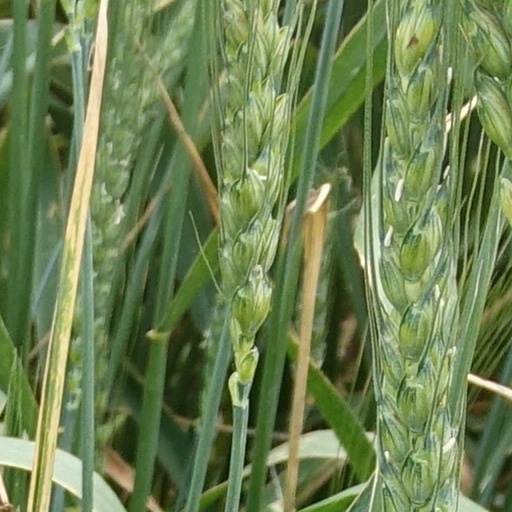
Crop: wheat